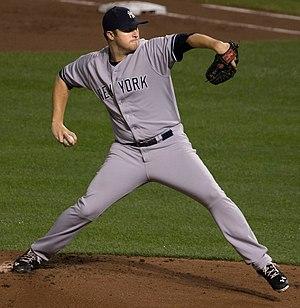
Philip Joseph Hughes est un lanceur droitier des Ligues majeures de baseball évoluant pour les Twins du Minnesota.